Mushihimesama Futari

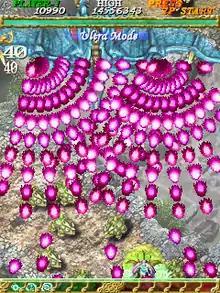
Arcade version screenshot

Selectable game modes include Original and Maniac, with unlockable Ultra mode, with each mode increasing in difficulty. The game features five stages, each with a boss and mid-boss. The players can select two characters - Reco and Palm, and choose normal or abnormal shot type for each. The main scoring system in this game involves collecting gems. In Original and Ultra mode, the gem counter switches colour from green to blue every 500 gems. the players collect more gems by killing enemies with the player's laser when the counter is blue, and with the player's shot when the counter is green. There is an overall gem counter and a stage counter, which resets to zero every level. In Maniac mode, when the chain bar is full and flashing red, killing enemies with A increases the number of gems acquired.